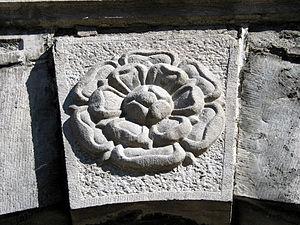
Lessines (Belgique), clé du linteau de porche de l’hôpital Notre-Dame à la Rose décorée d’un bas refief représentant une rose ouverte (1664).